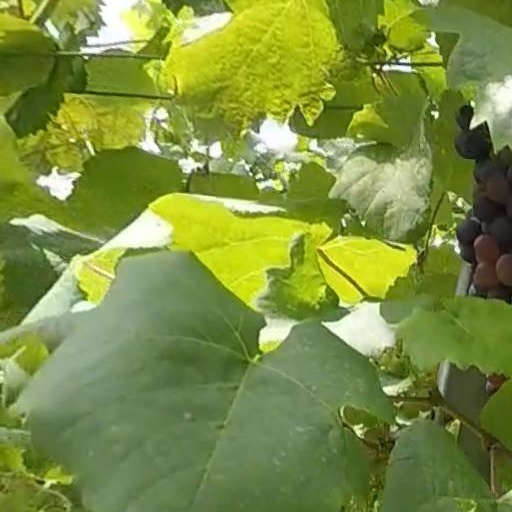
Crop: grape